Fuzi

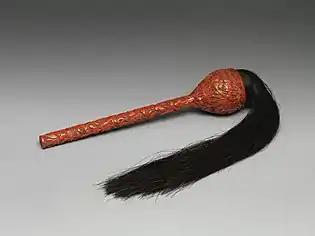
Ming dynasty (1368–1644) fuzi, decorated with emblems depicting the flowers of the four seasons. Held at the Metropolitan Museum of Art.

A fuzi (Chinese: 拂子, pinyin: "Fúzi"), also known as a fuchen (Traditional Chinese: 拂塵; Simplified Chinese: 拂尘; pinyin: "Fúchén"), is a type of fly-whisk, consisting of a short staff with hair (from an animal such as a cow, horse, or yak) that are used as instruments by Chan Buddhist monks and Taoist daoshi. Originally used as a tool to shoo away flies from livestock without injuring them, it eventually came to be adopted by Buddhism and Taoism as it was perceived as having the power to sweep away desires and evil influences both in the environment of the holder and within their own thoughts, bringing them closer to enlightenment (in Buddhism) or transcending the mortal realm (in Taoism).